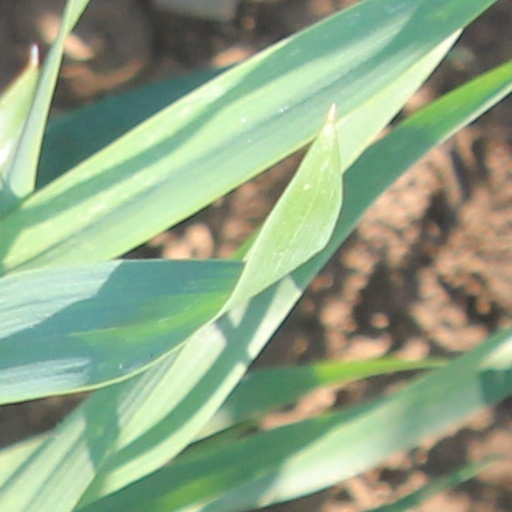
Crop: wheat